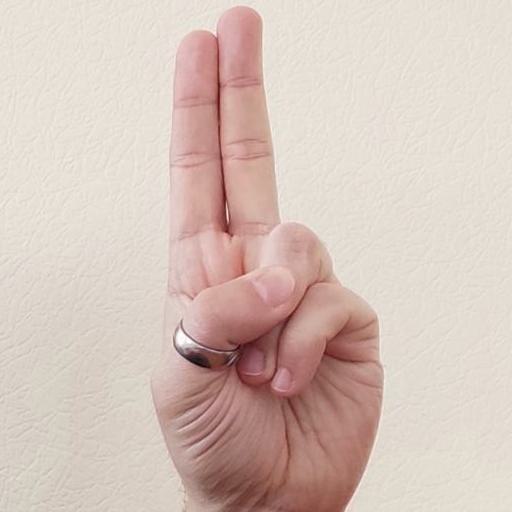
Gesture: two_up